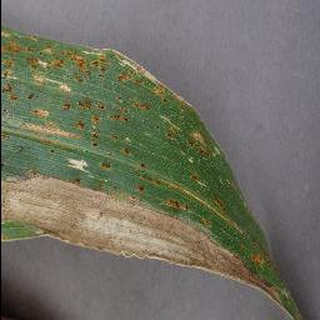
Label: corn_cercospora_leaf_spot